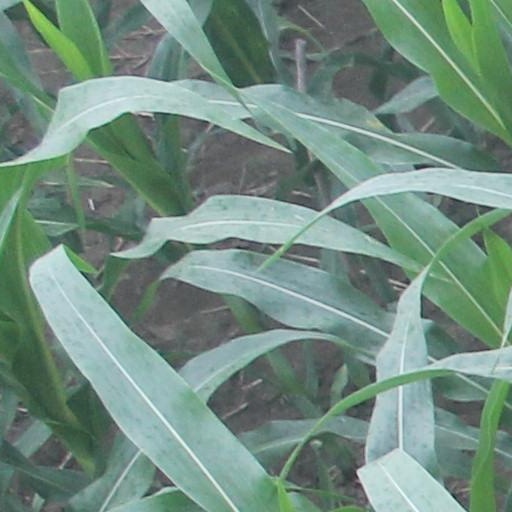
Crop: maize; corn